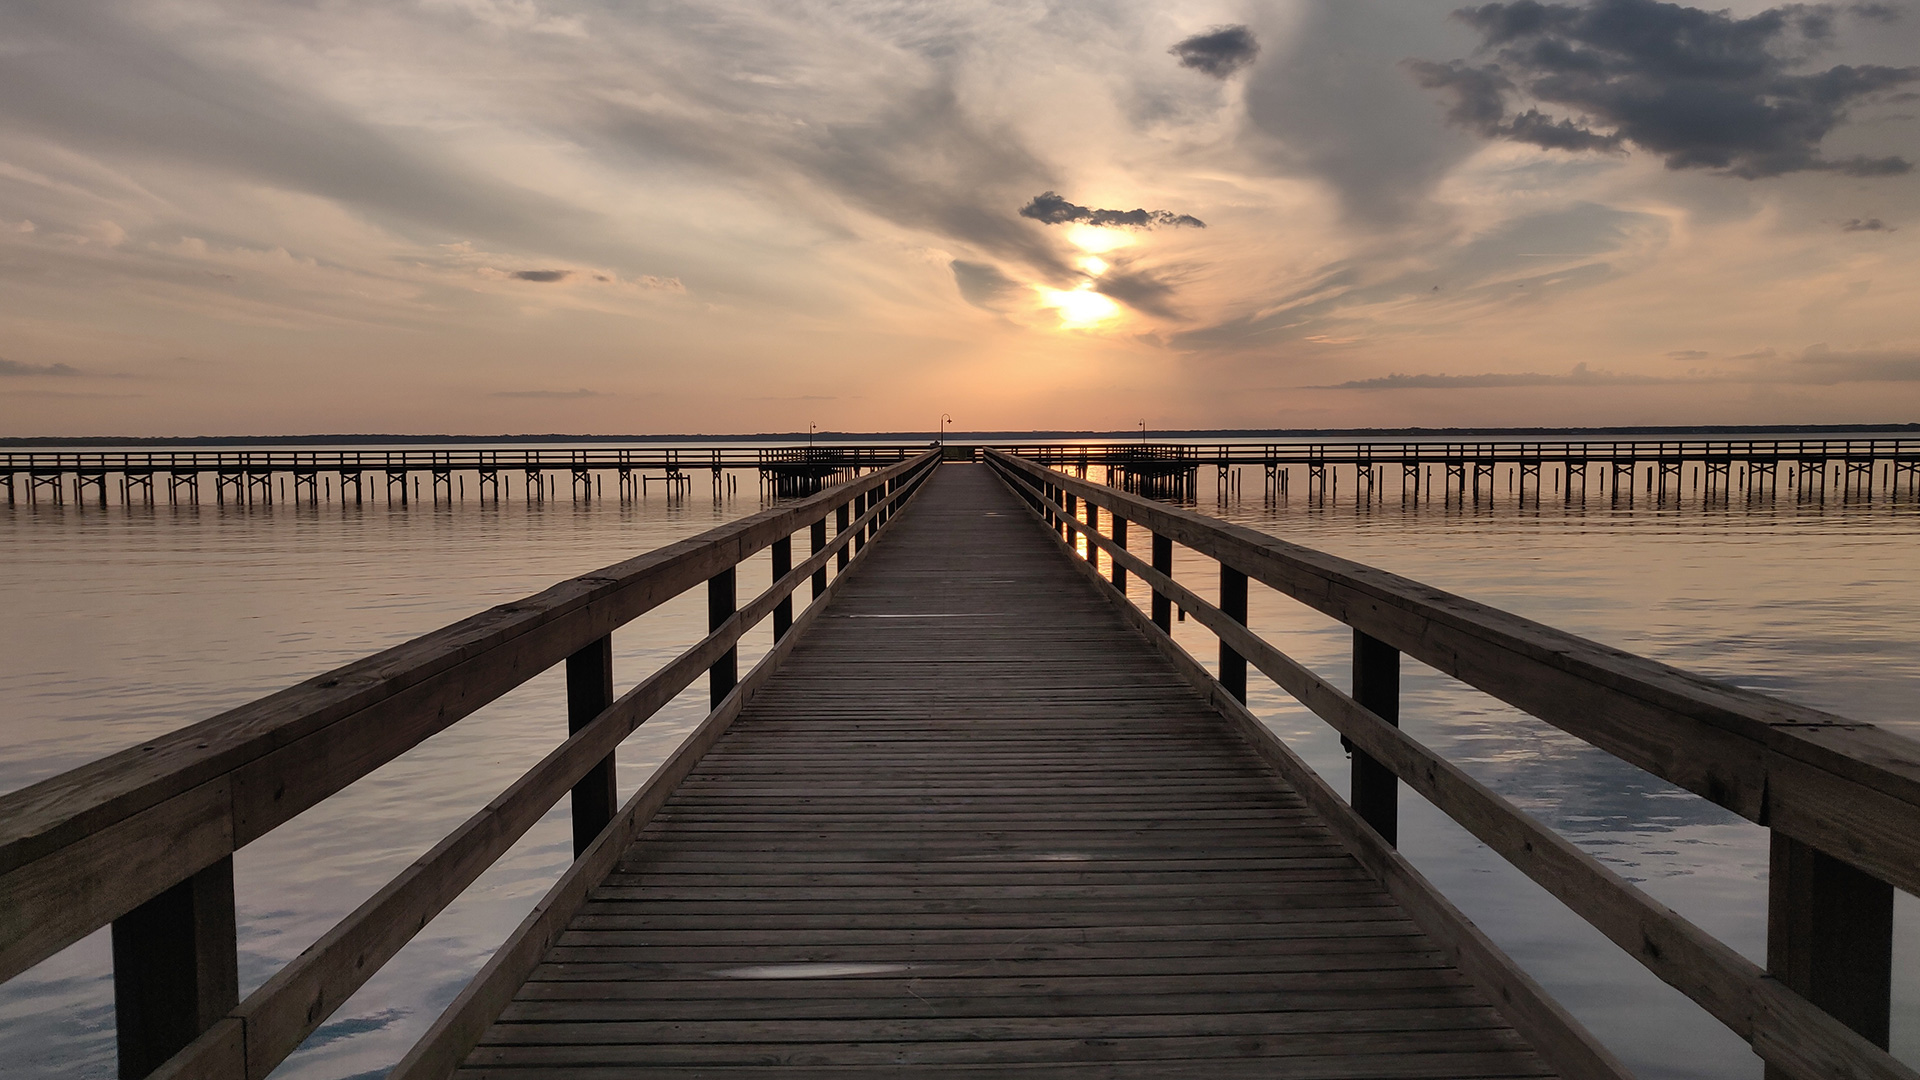
natural, pier, sky, horizon, boardwalk, water, sea, sunset, cloud, morning, ocean, walkway, dock, calm, dusk, sunrise, nonbuilding structure, bridge, evening, sunlight, coast, wood, reflection, breakwater, sun, beach, dawn